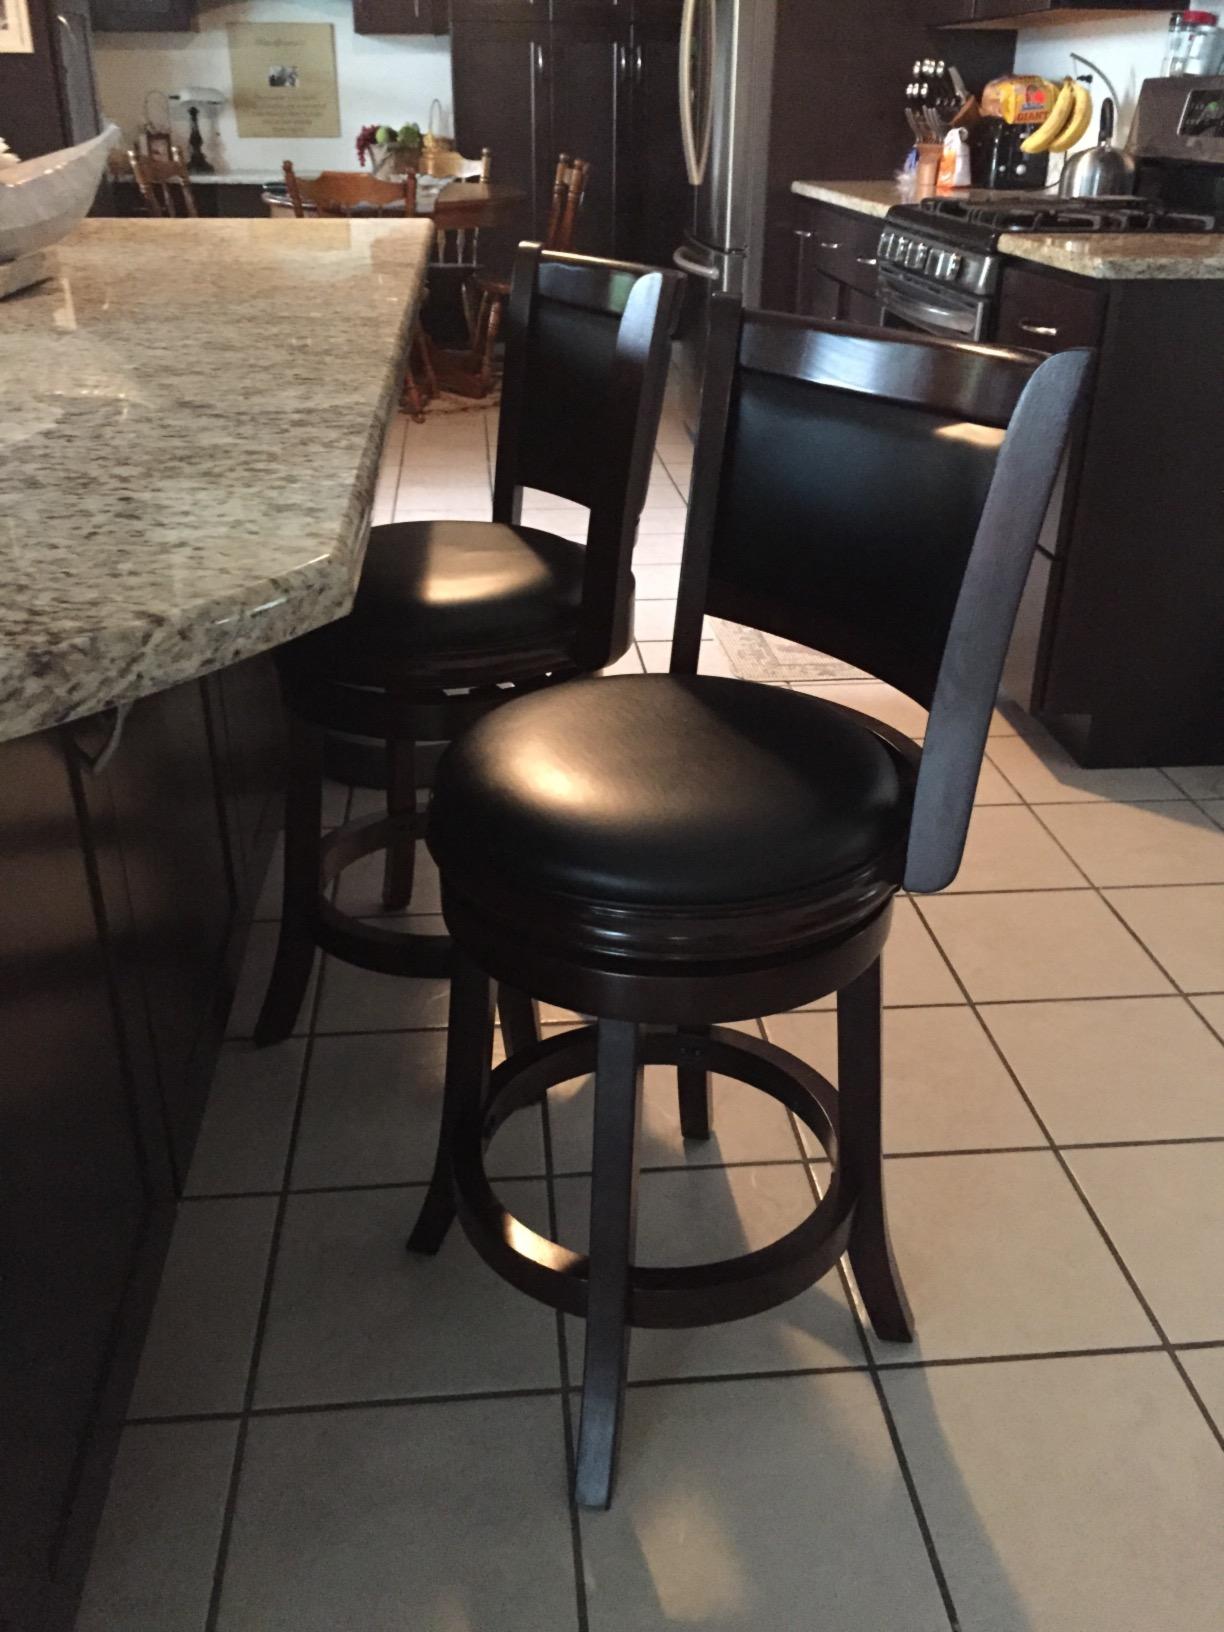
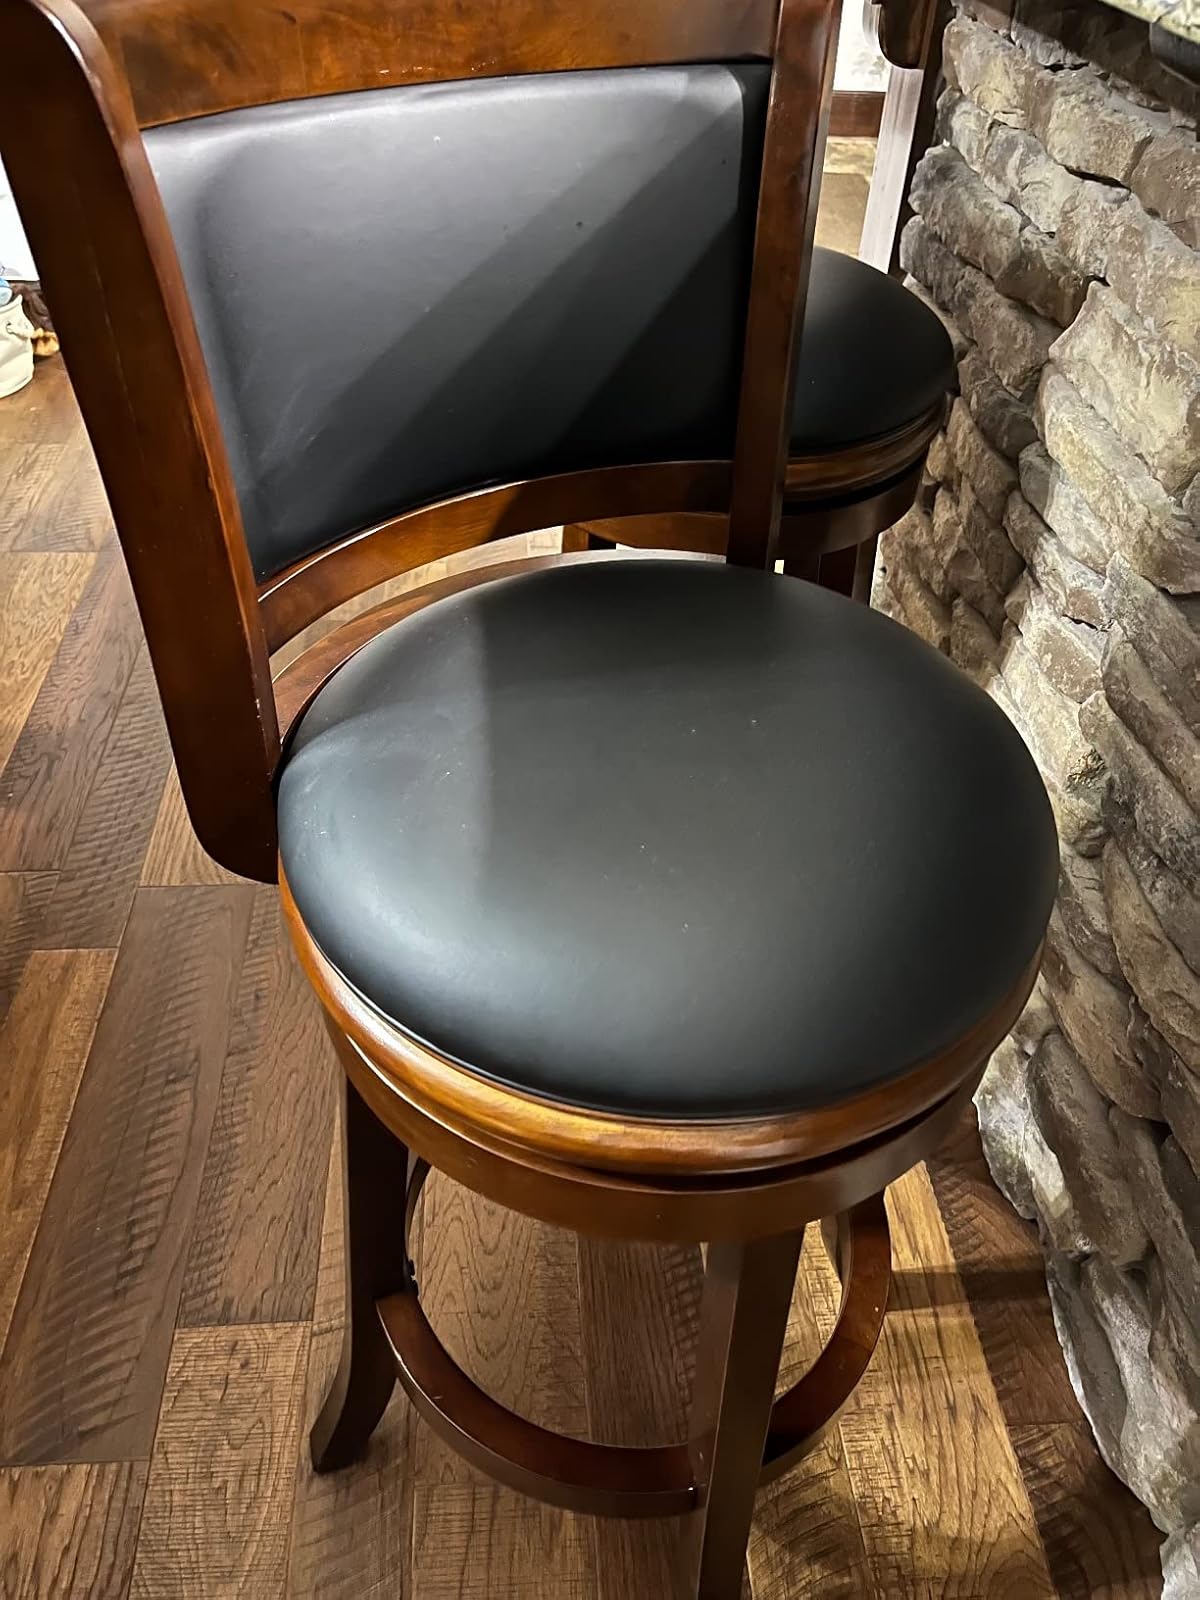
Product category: stool
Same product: no